Ken Barlow

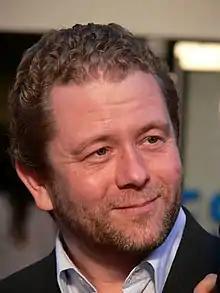

In September 2010, coinciding with the 50th anniversary of "Coronation Street", BBC Four aired a drama film titled "The Road to Coronation Street", which depicted Tony Warren's struggle to get his soap opera commissioned, and the filming of its pilot. Roache himself (as well as playing the character Ken Barlow) appeared in the film and was portrayed by Roache's son, James.